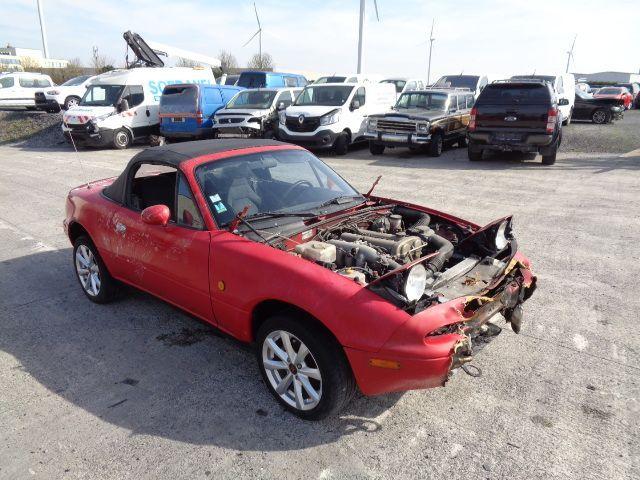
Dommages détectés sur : plaque d'immatriculation avant, pare-choc avant, feu avant droit, feu avant gauche, capot, pare-brise avant, porte avant droite, porte arrière droite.
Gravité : majeur